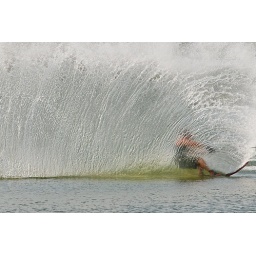
If you look closely you might see one of the legendary foot long Half Moon lake bloodsuckers in the wall of water.